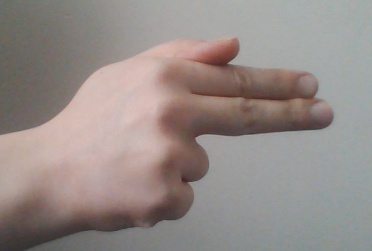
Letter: ghain